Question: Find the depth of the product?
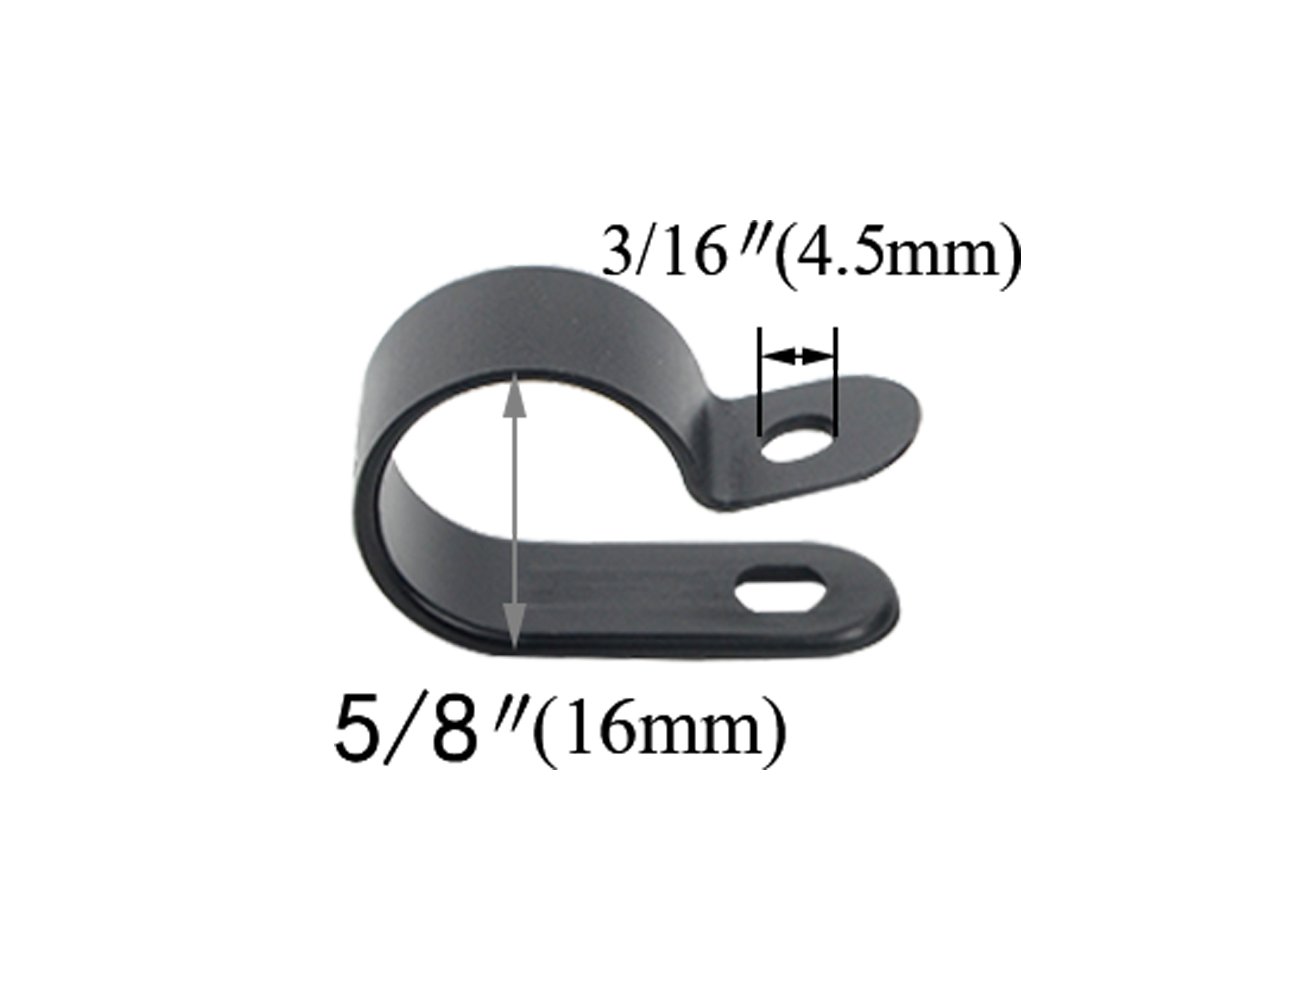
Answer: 4.5 millimetre